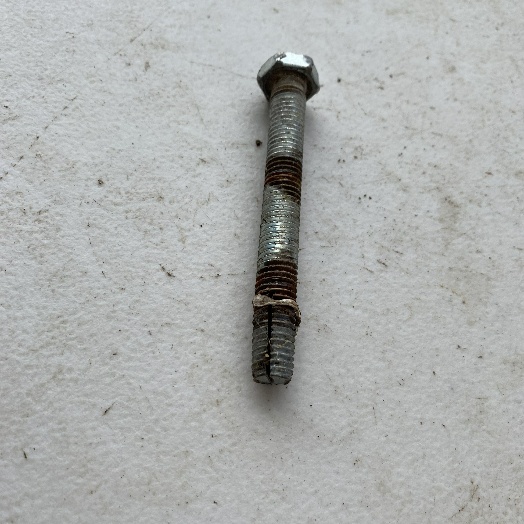
Label: Metal